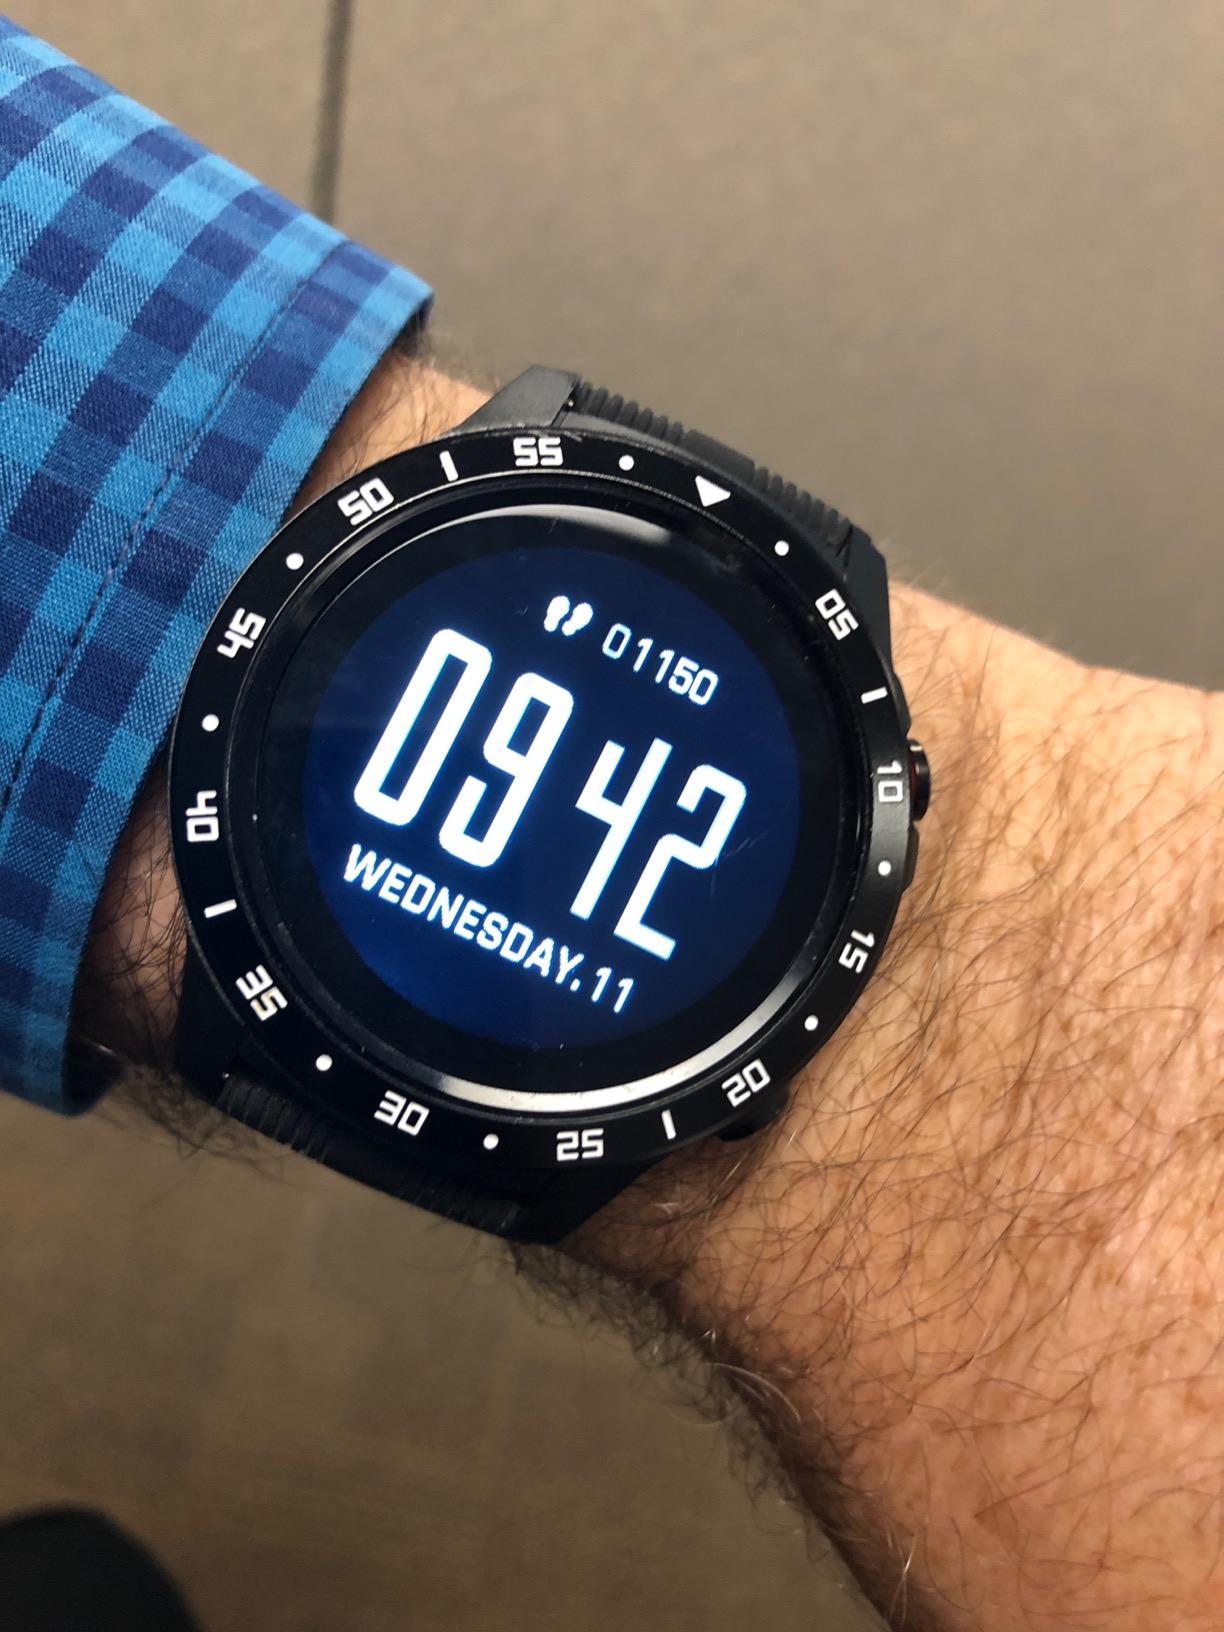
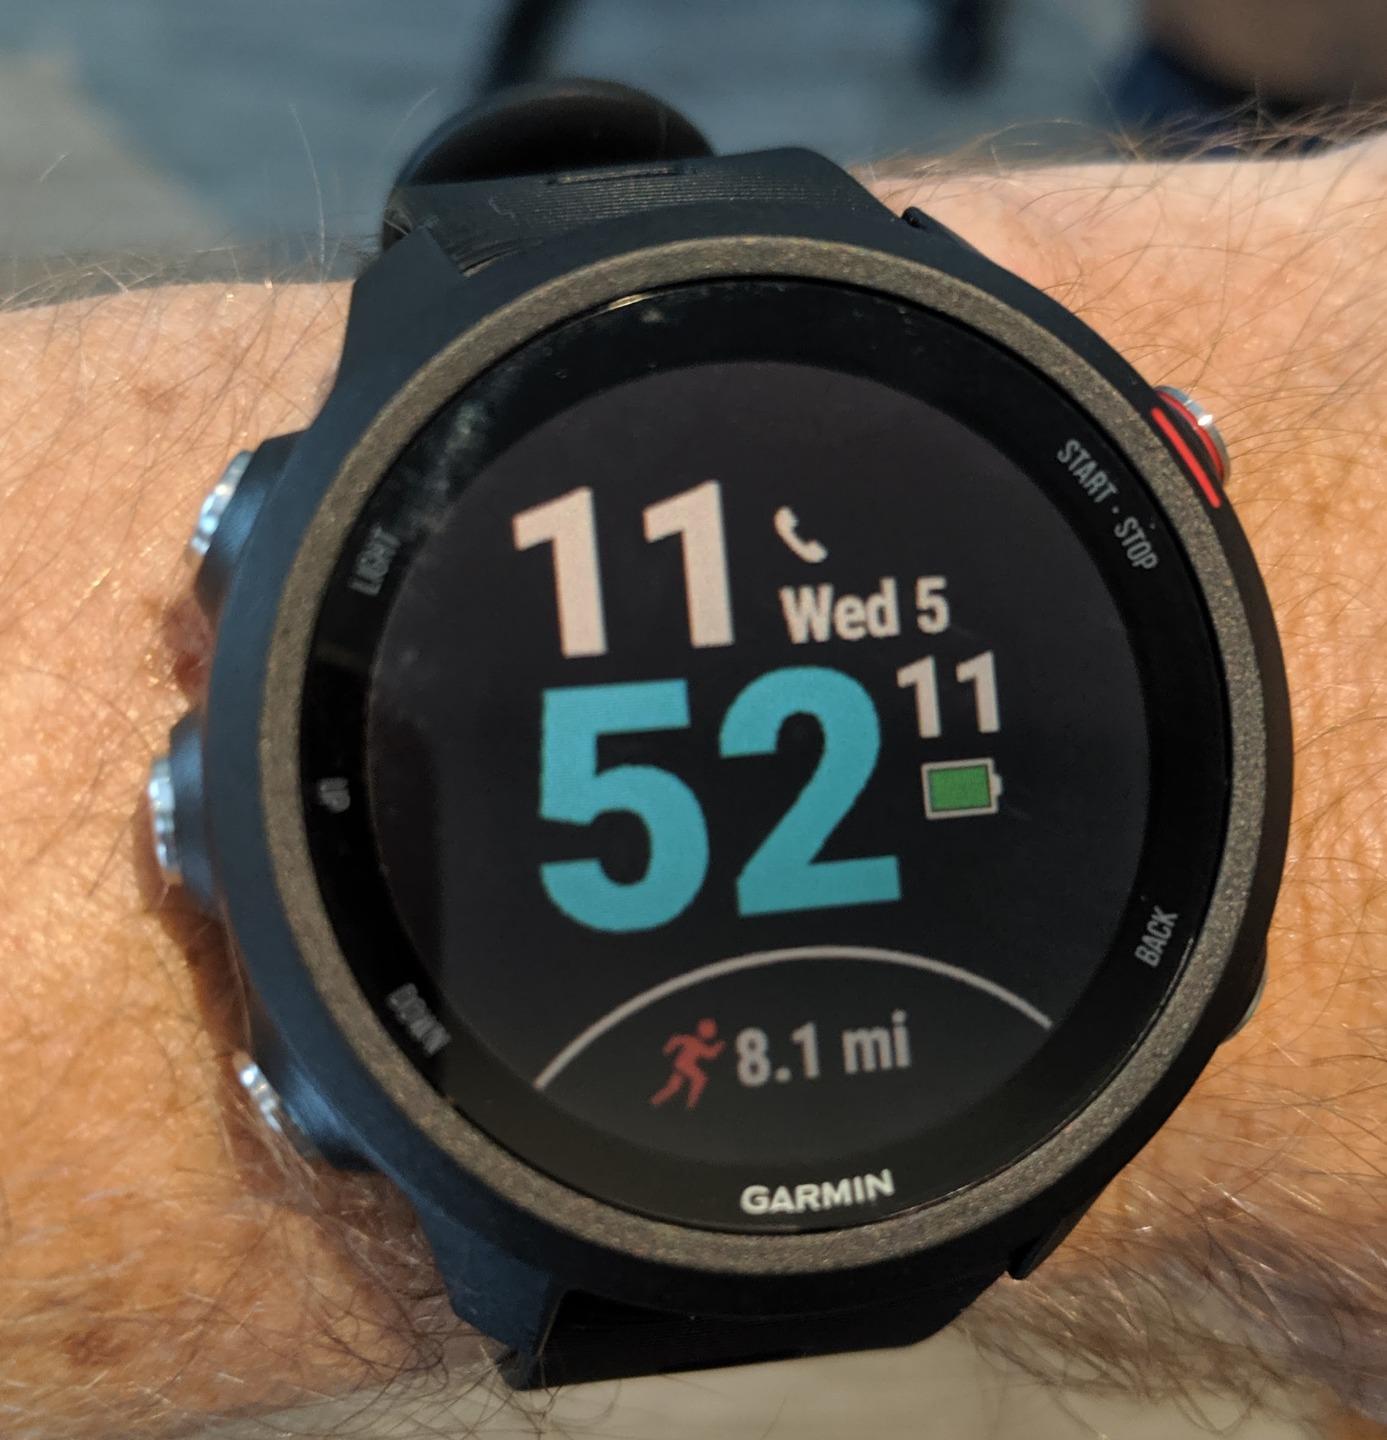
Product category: smartwatch
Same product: no